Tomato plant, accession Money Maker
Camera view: vertical (180 deg); turntable rotation: 300 degrees
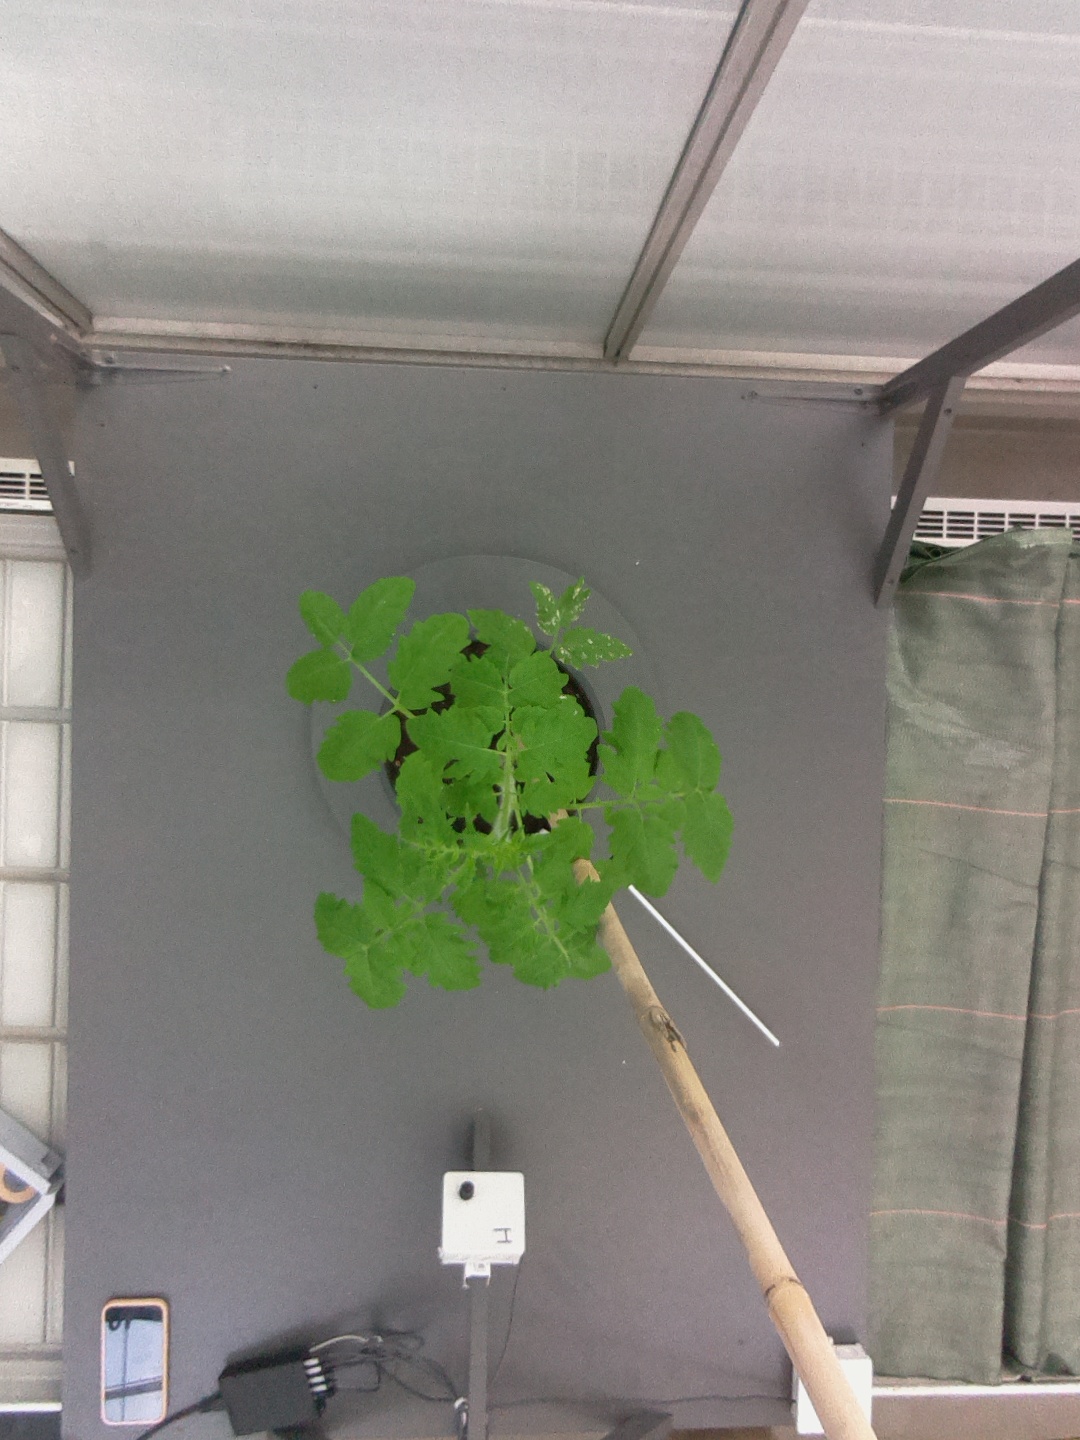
BBCH growth stage 14: 8 of true leaves visible